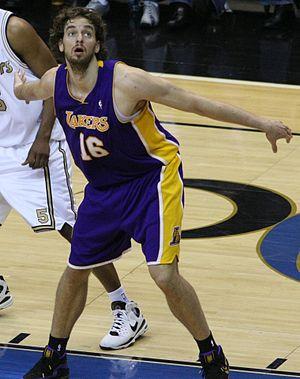
Les Lakers de Los Angeles sont une franchise de basket-ball évoluant en NBA basée à Los Angeles en Californie. Les Lakers jouent leurs matchs à domicile au Staples Center, une salle partagée avec les Clippers de Los Angeles, les Sparks de Los Angeles de la WNBA et les Kings de Los Angeles de la Ligue nationale de hockey. Les Lakers sont l’une des équipes les plus titrées de l’histoire de la NBA, et ont remporté 16 titres NBA, le deuxième palmarès derrière les Celtics de Boston avec 17 titres.
Chronologie du basket-ball